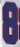
Number: 8